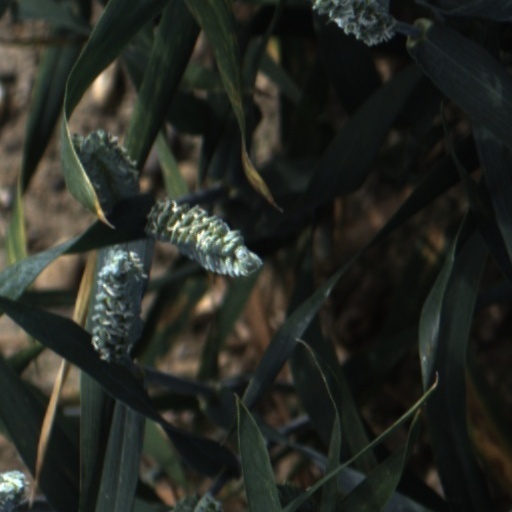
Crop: wheat